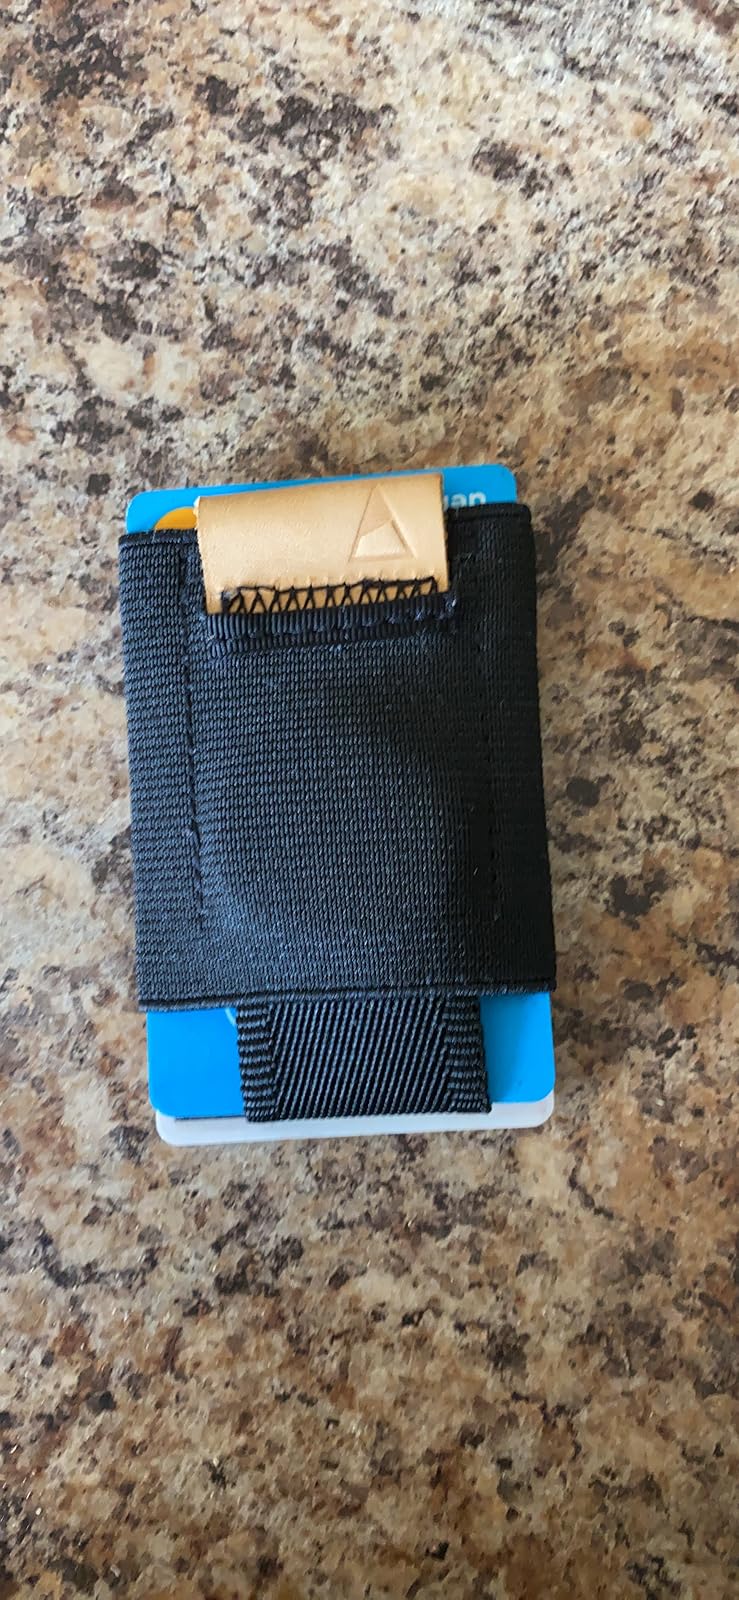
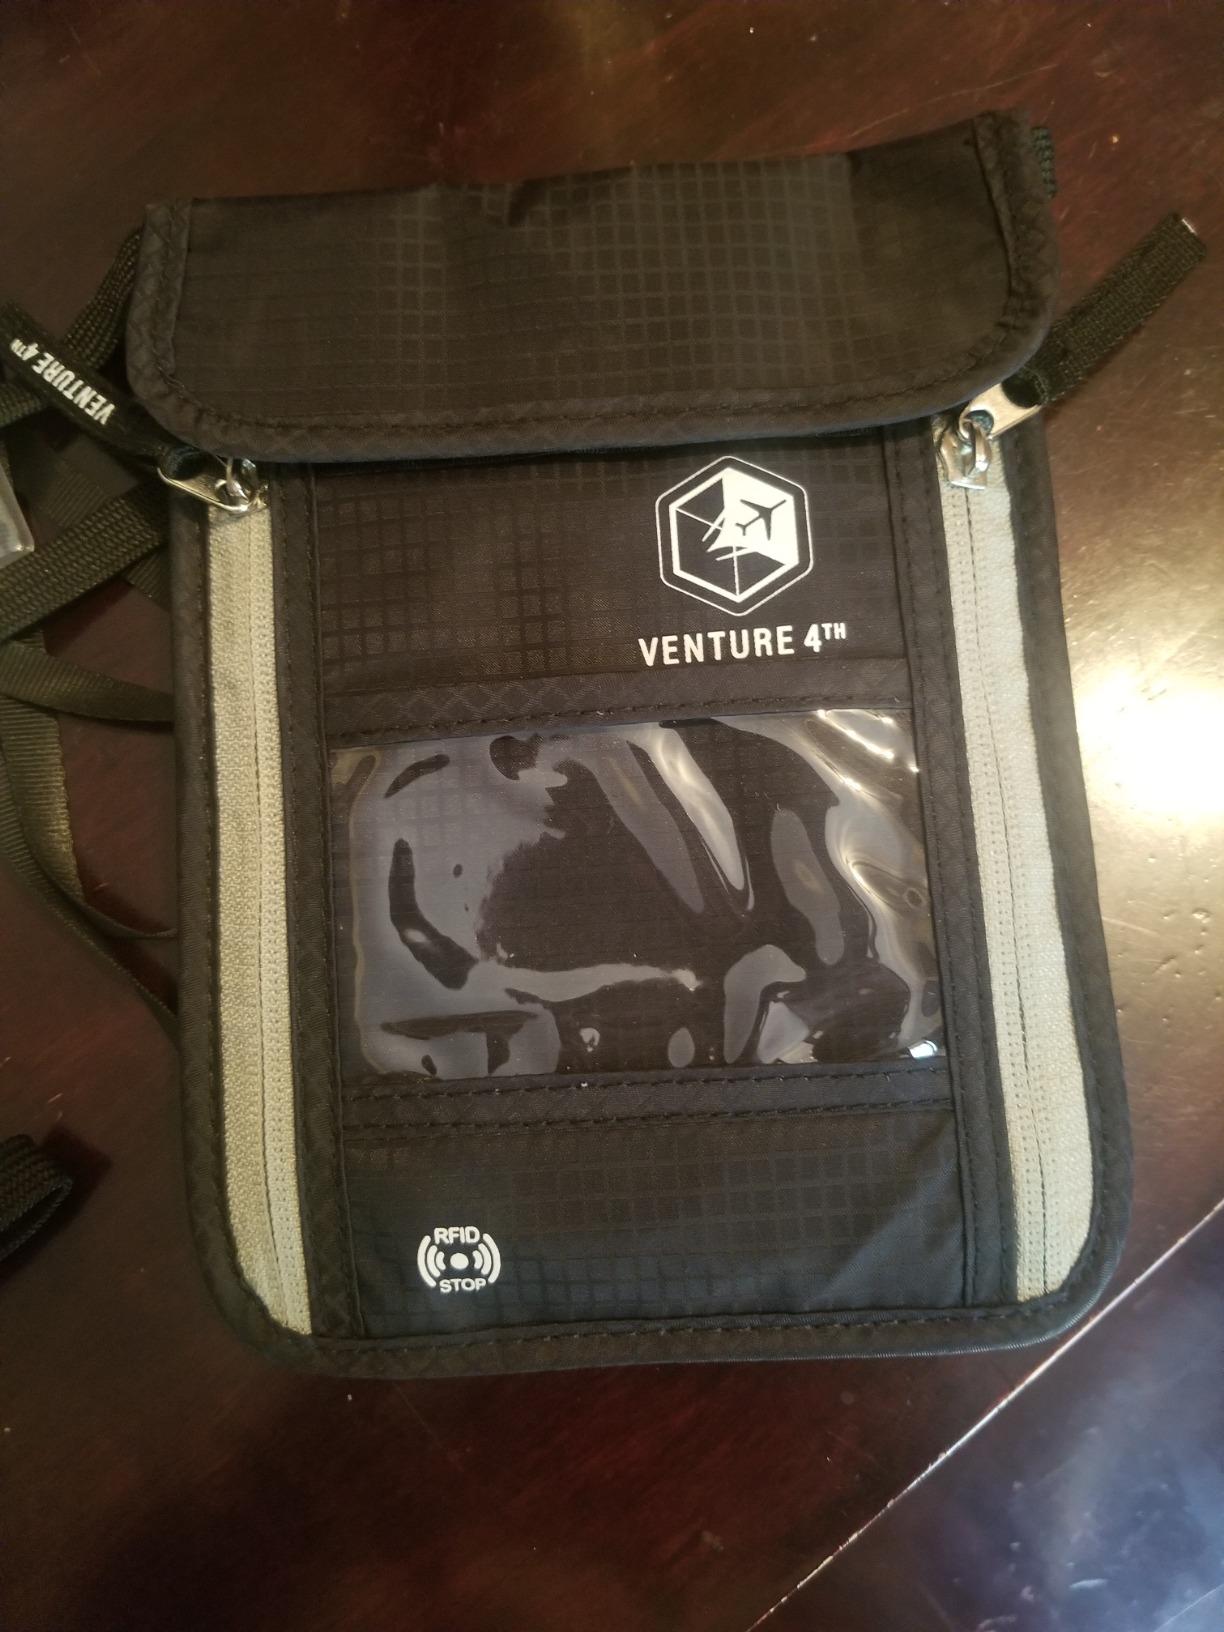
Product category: accessories_wallet
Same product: no